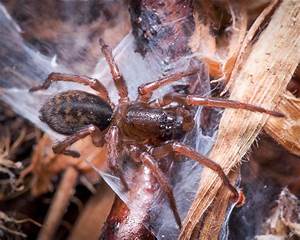
Label: spider